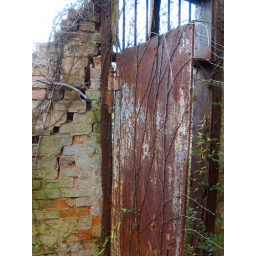
Taken from the inside of an abandoned free standing jail house in Paulding, Mississippi.